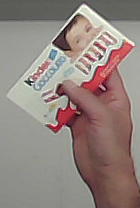
Product: kinder_chocolate